Passover Seder plate

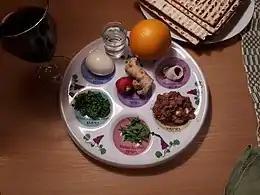
Passover Seder plate including an orange.

The sixth symbolic item on the Seder table is a plate of three whole , which are stacked and separated from each other by cloths or napkins. The middle matzah will be broken and half of it put aside for the . The top and another half of the middle matzot will be used for the (blessing over bread), and the bottom matzah will be used for the (Hillel sandwich).